Delamere Forest

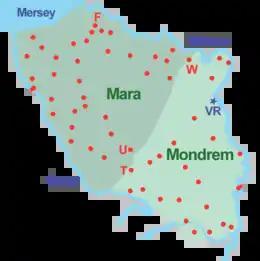
The Forests of Mara and Mondrem (c. 1277–1536). Red dot: township within the forest; F: Frodsham; T: Tarporley; U: Utkinton; VR: Vale Royal Abbey; W: Weaverham

The twin medieval Forests of Mara and Mondrem were created within the county palatine of Cheshire by the Norman Earls of Chester in the late 11th century. However the area might have earlier been an Anglo-Saxon hunting forest.